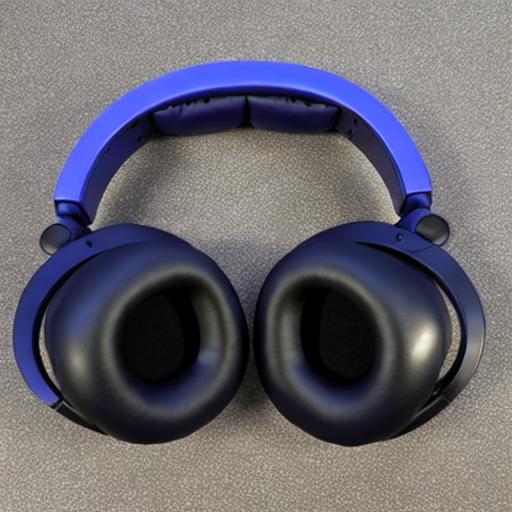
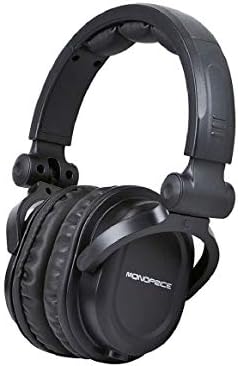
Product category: headphones
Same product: no